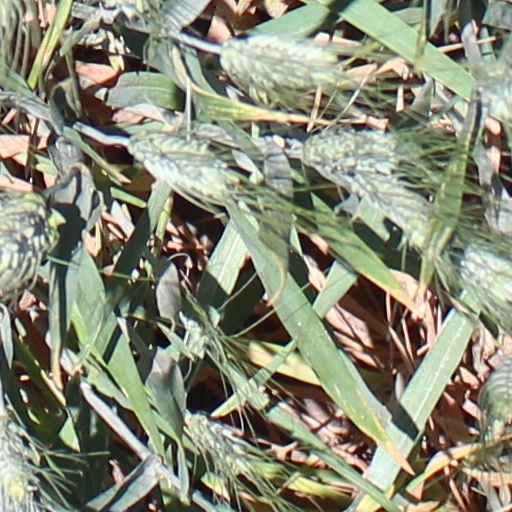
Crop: wheat